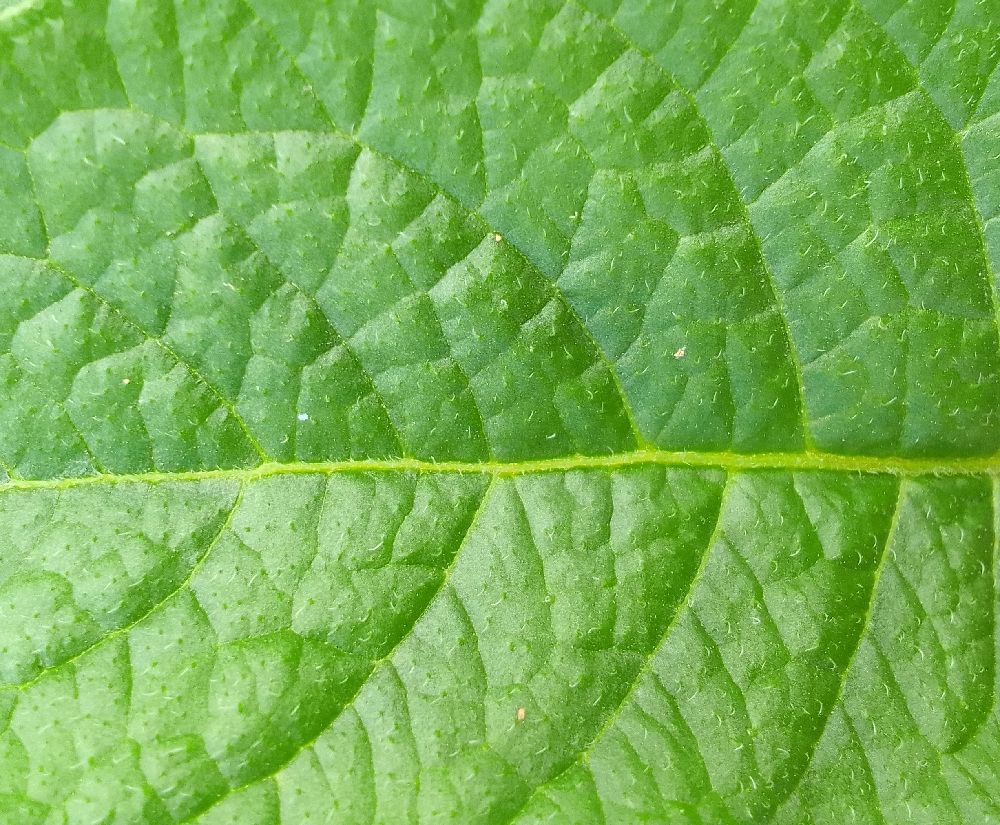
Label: Healthy